List of Keikyu Corporation stations

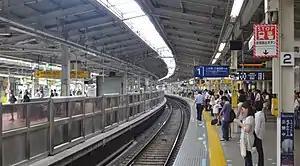
The Keikyu platforms at Yokohama Station, the busiest station on the Keikyu network, followed by Shinagawa and Sengakuji

List of Keikyu Corporation stations lists stations on the Keikyu network, including station location (ward or city), opening date, design (underground, at-grade, or elevated), and daily ridership.